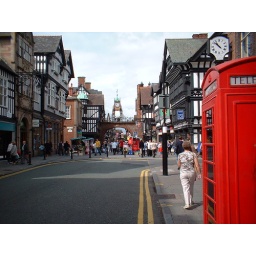
hey look its a traditional english red telephone box, a view of a street in chester and the clock tower